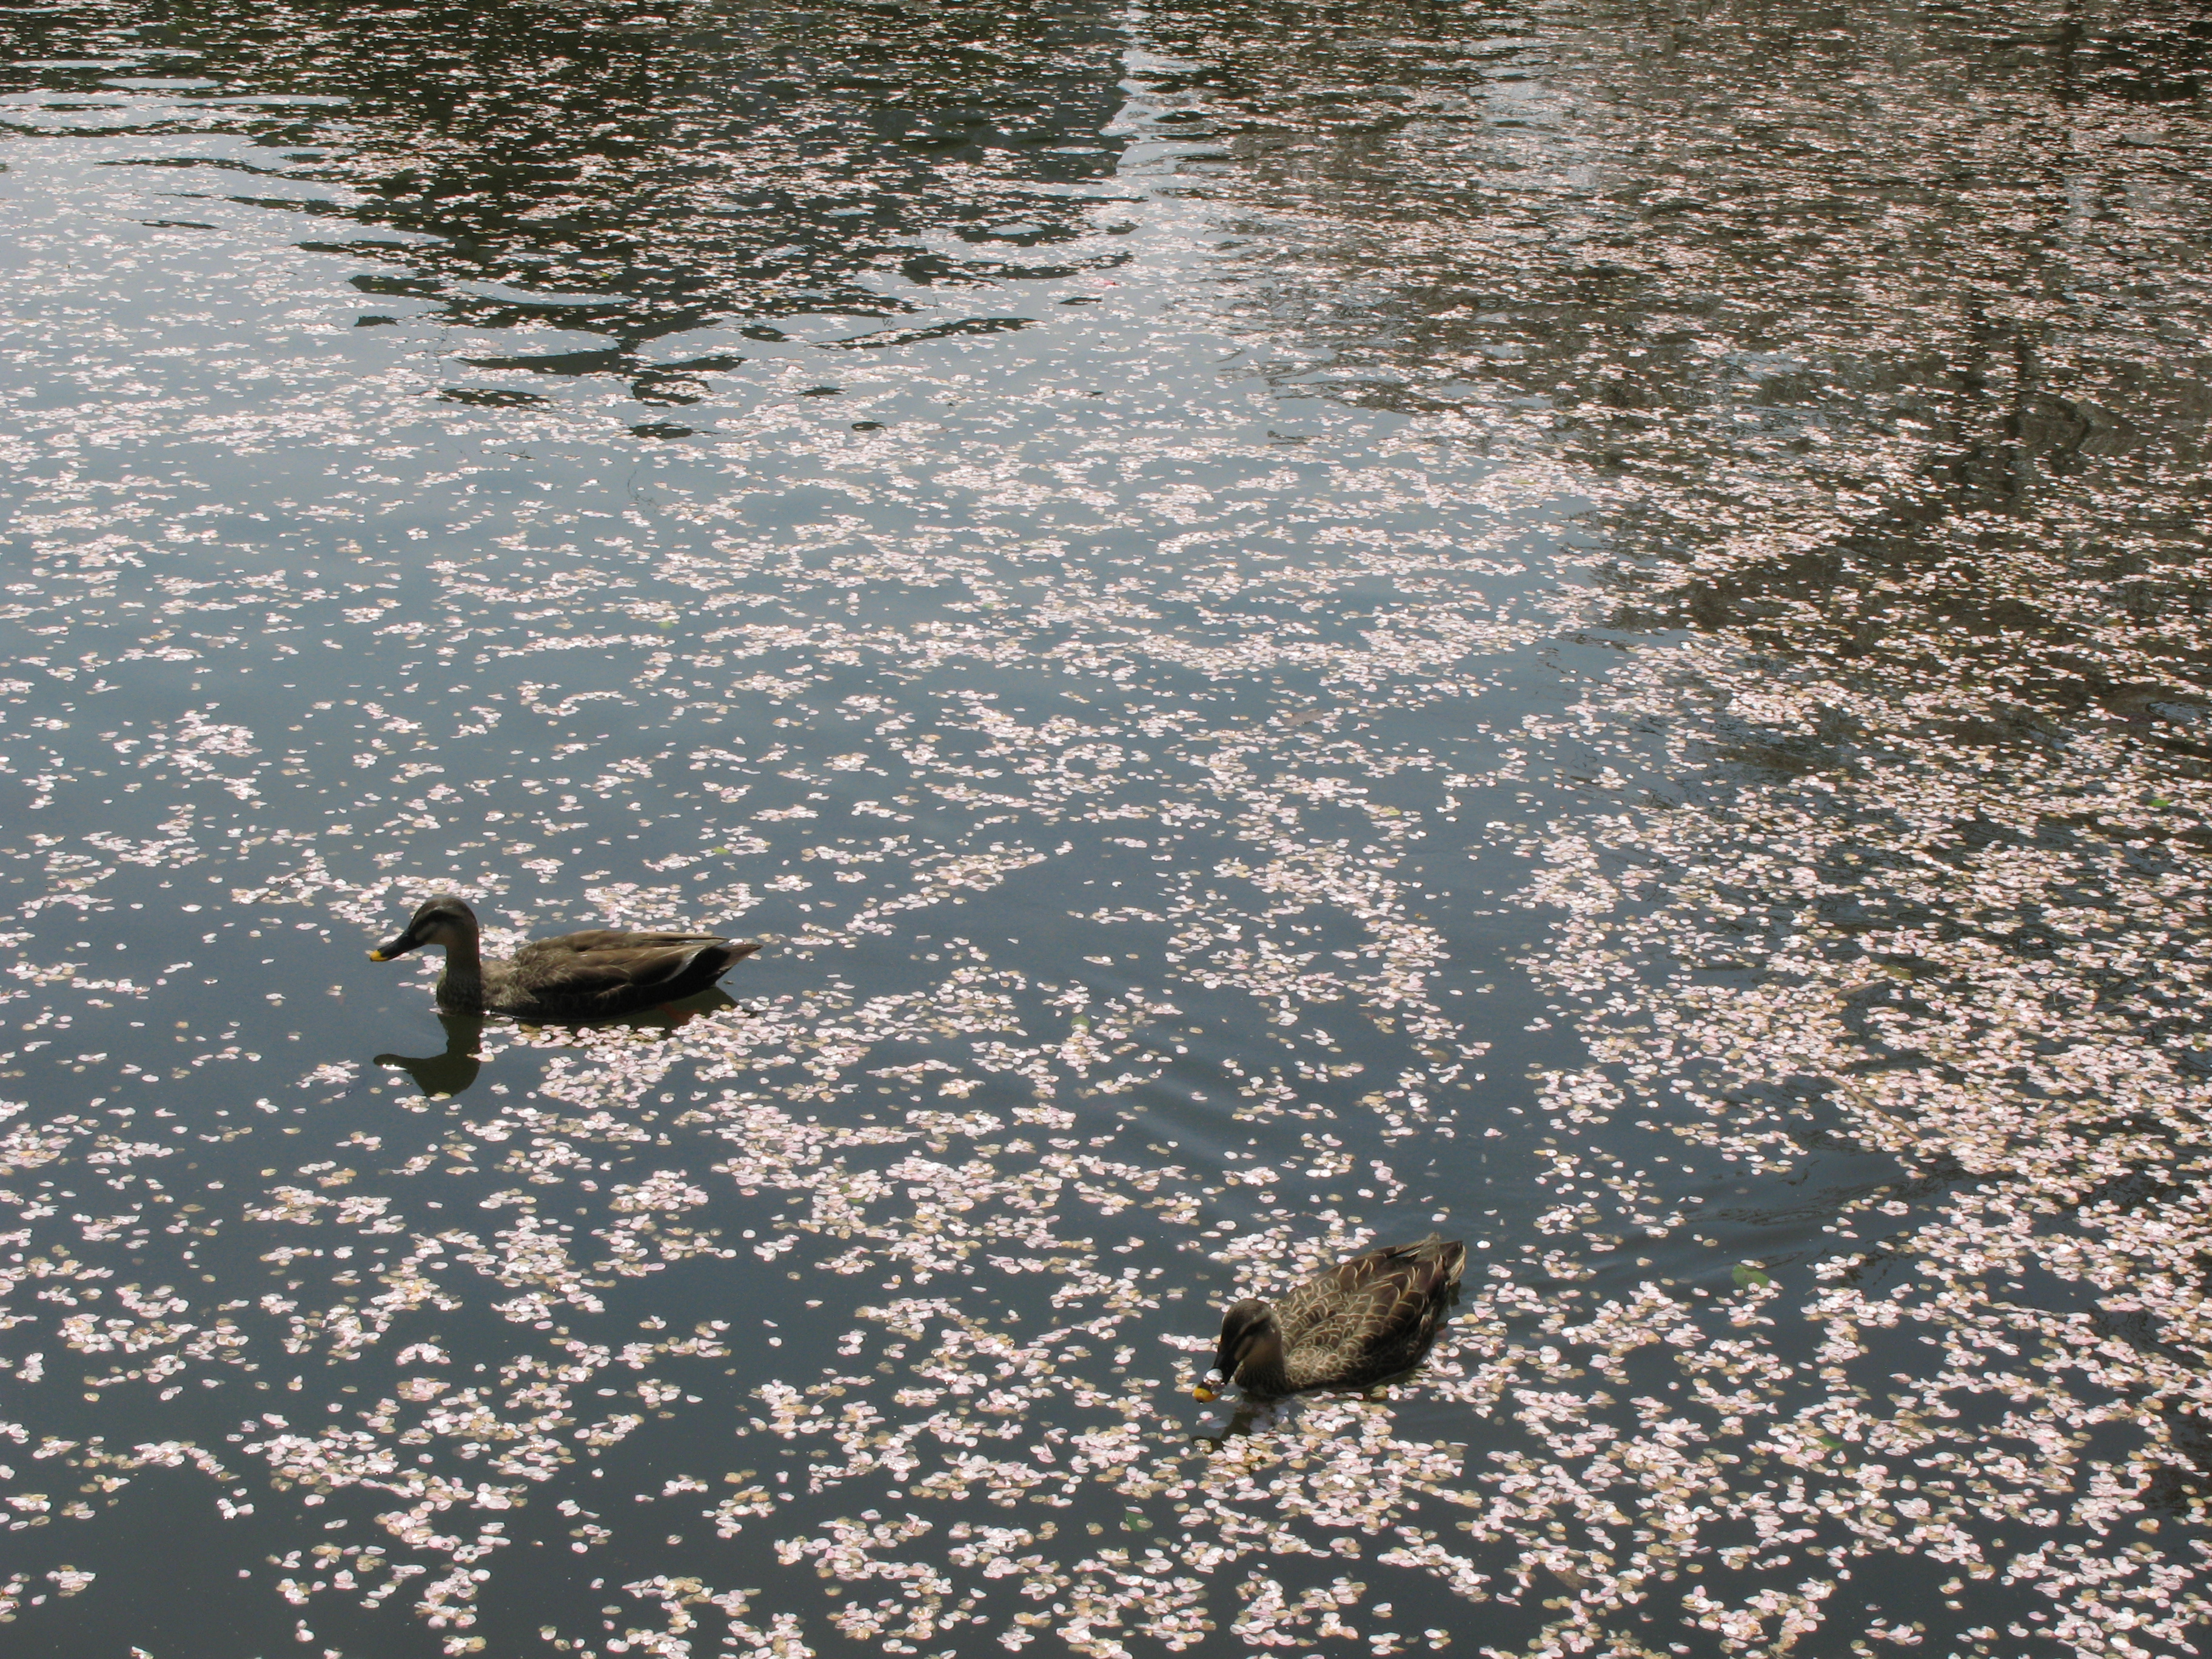
water, blossom, bird, flower, wildlife, reflection, high, fauna, duck, sakura, hires, waterfowl, water bird, cherry, hi, res, powershotg7, canong7, ducks geese and swans